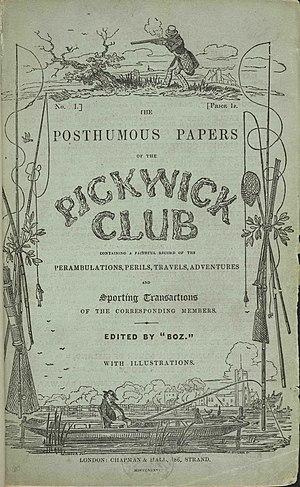
Les Papiers posthumes du Pickwick Club, également connu sous le titre Les Aventures de Monsieur Pickwick, est le premier roman de Charles Dickens à être publié sous forme de feuilleton, de 1836 à 1837.